Gioacchino Alemagna

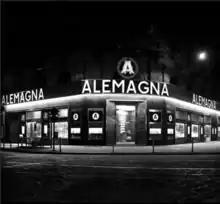

Alemagna was born on 13 May 1892, in Melegnano, a "comune" (municipality) in Lombardy, Italy. He set up his first confectionery bakery in Milan in the 1920s, and opened his own pastry shop in 1925, where he directly sold his products. In 1933, he expanded his business, with a pastry shop adjacent to Milan's Piazza del Duomo. The shop became a popular spot in the prewar years, thanks to the production and sale of panettone, an Alemagna speciality. Alemagna had the largest factory in Milan's Via Silva, with more than 30 baking ovens and 2,000 employees. After World War II, Gioacchino retired and sold the company to his son Alberto. Gioacchino died in Milan on 23 September 1974.